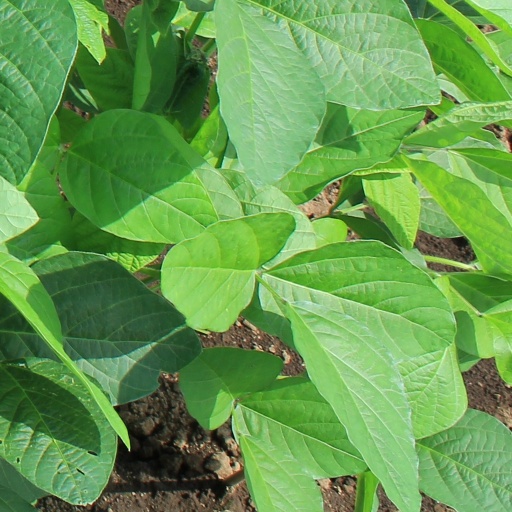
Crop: soybean